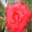
Label: rose